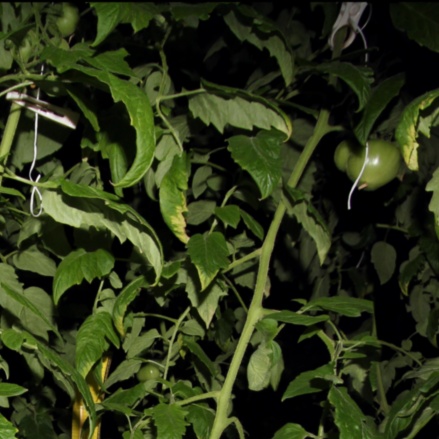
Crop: tomato